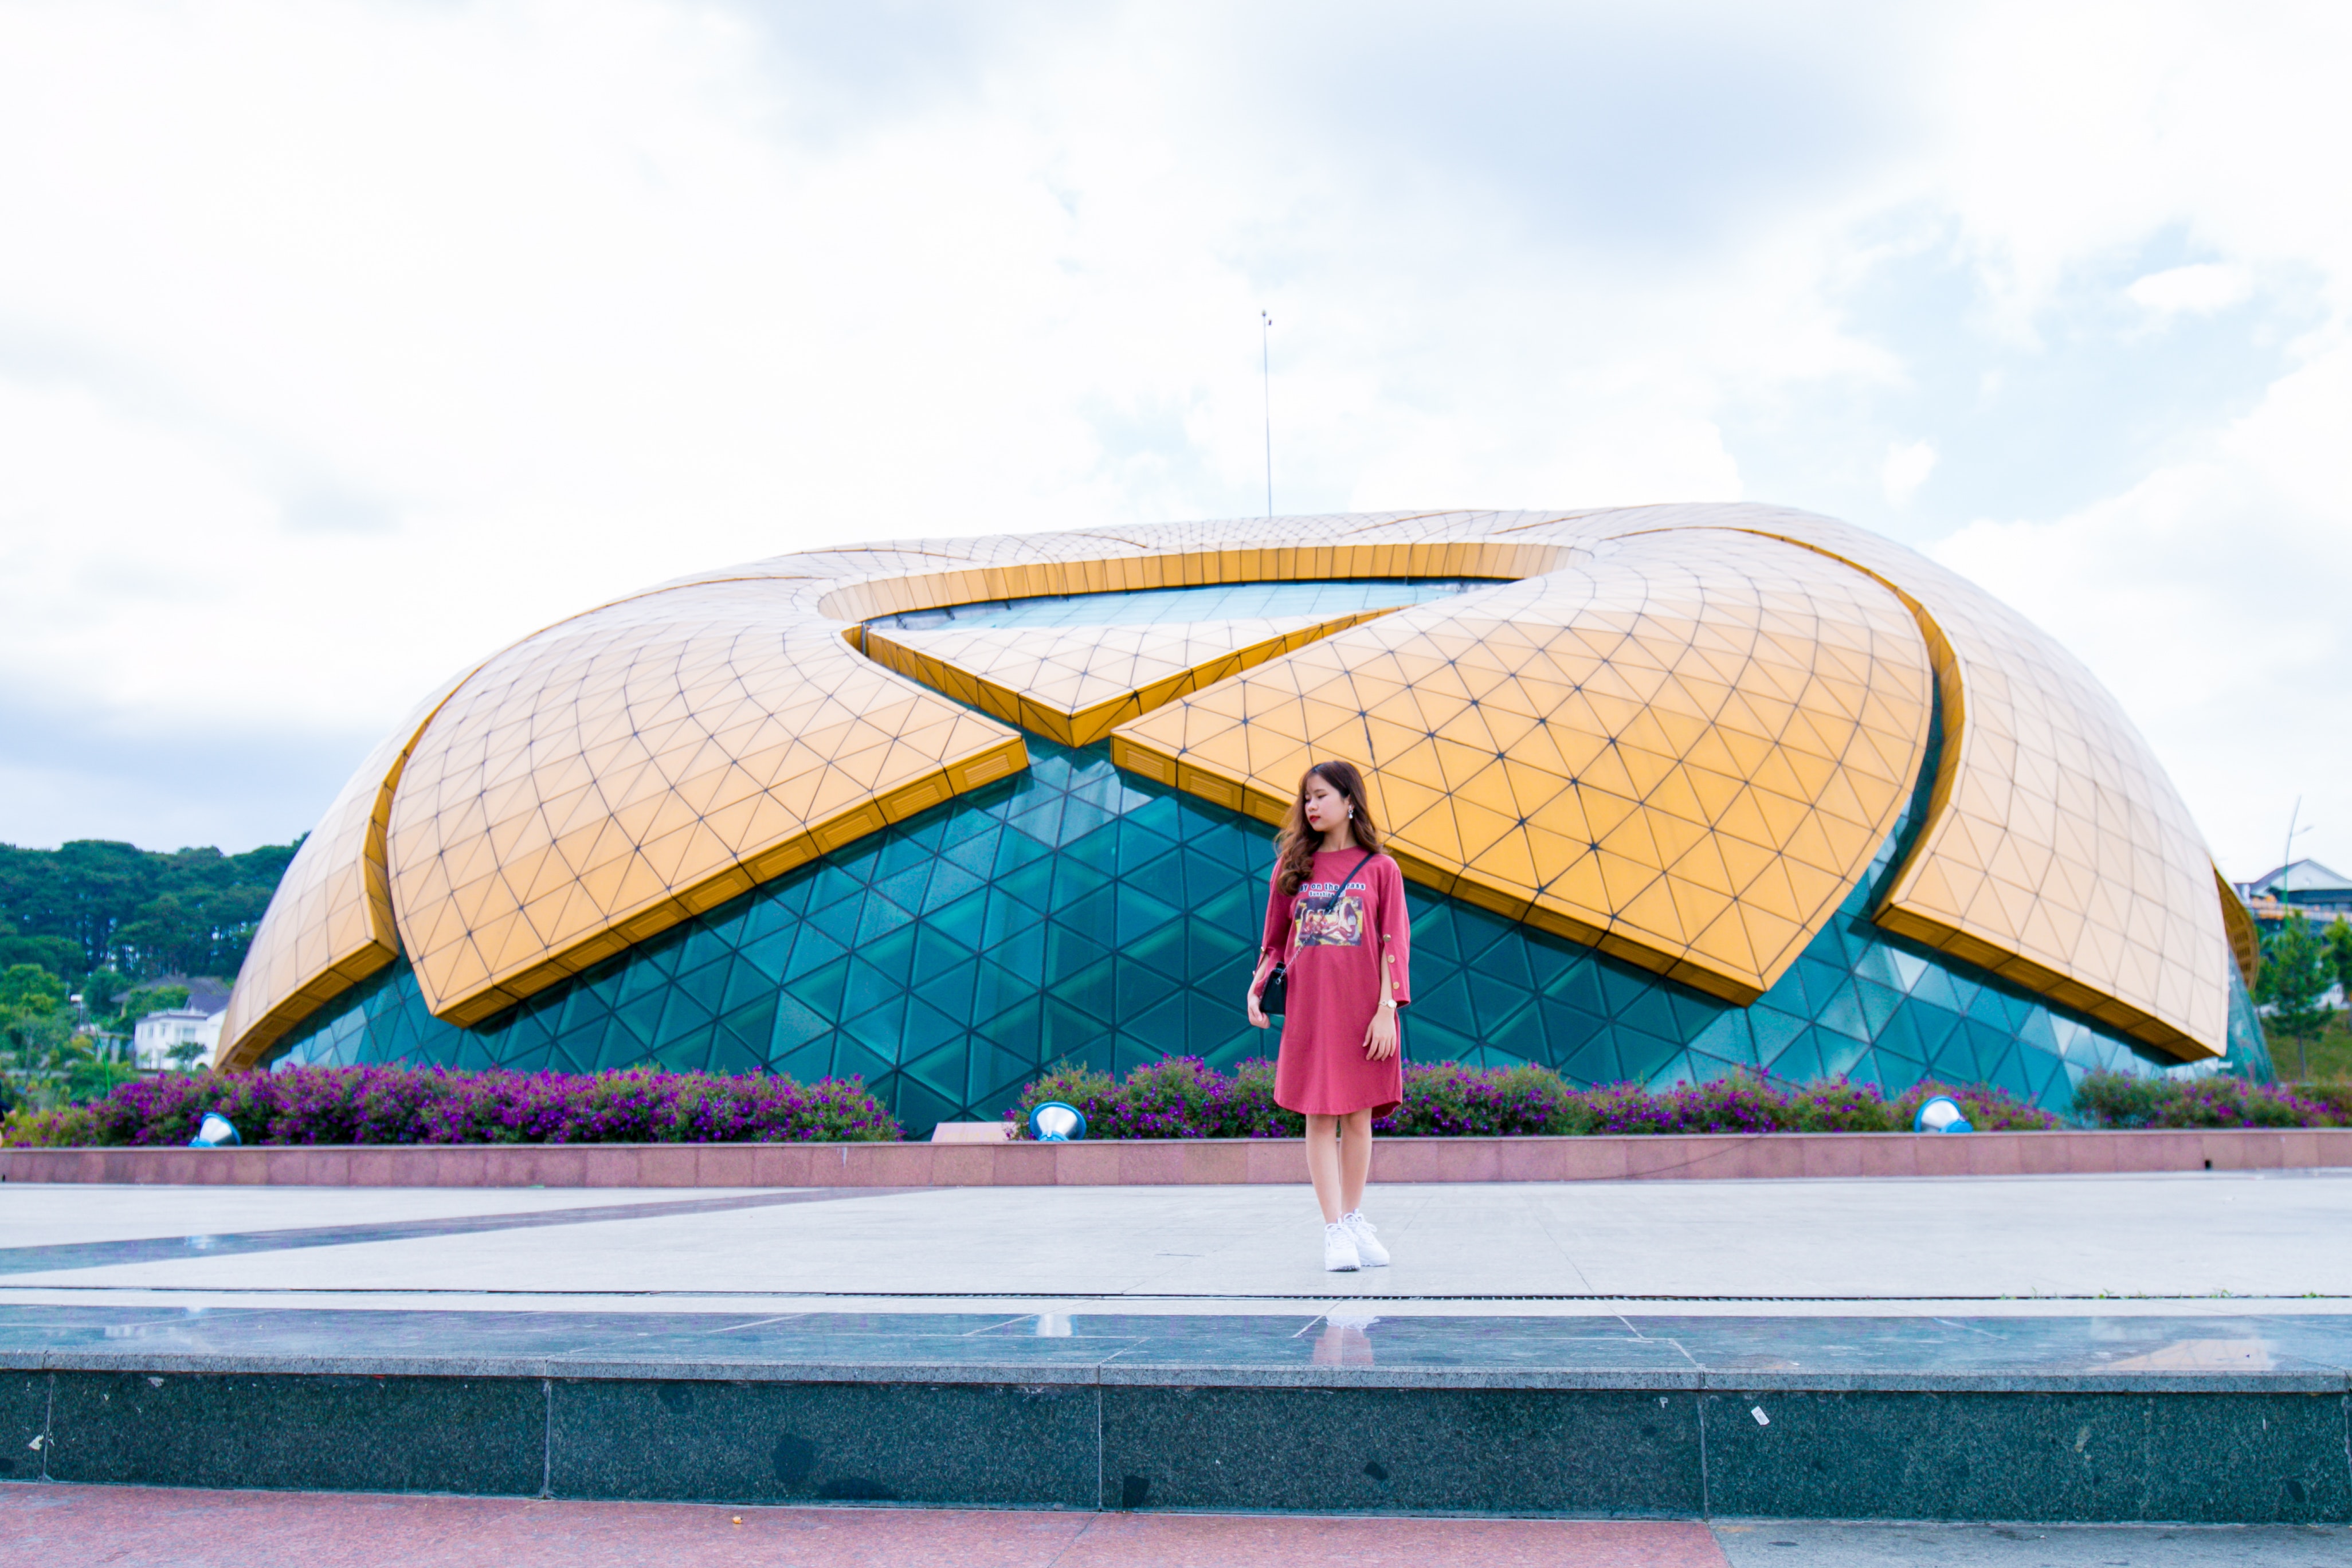
architecture, yellow, sky, leisure, line, vacation, summer, tree, tourism, roof, cloud, plant, sport venue, world, daylighting, shade, dome